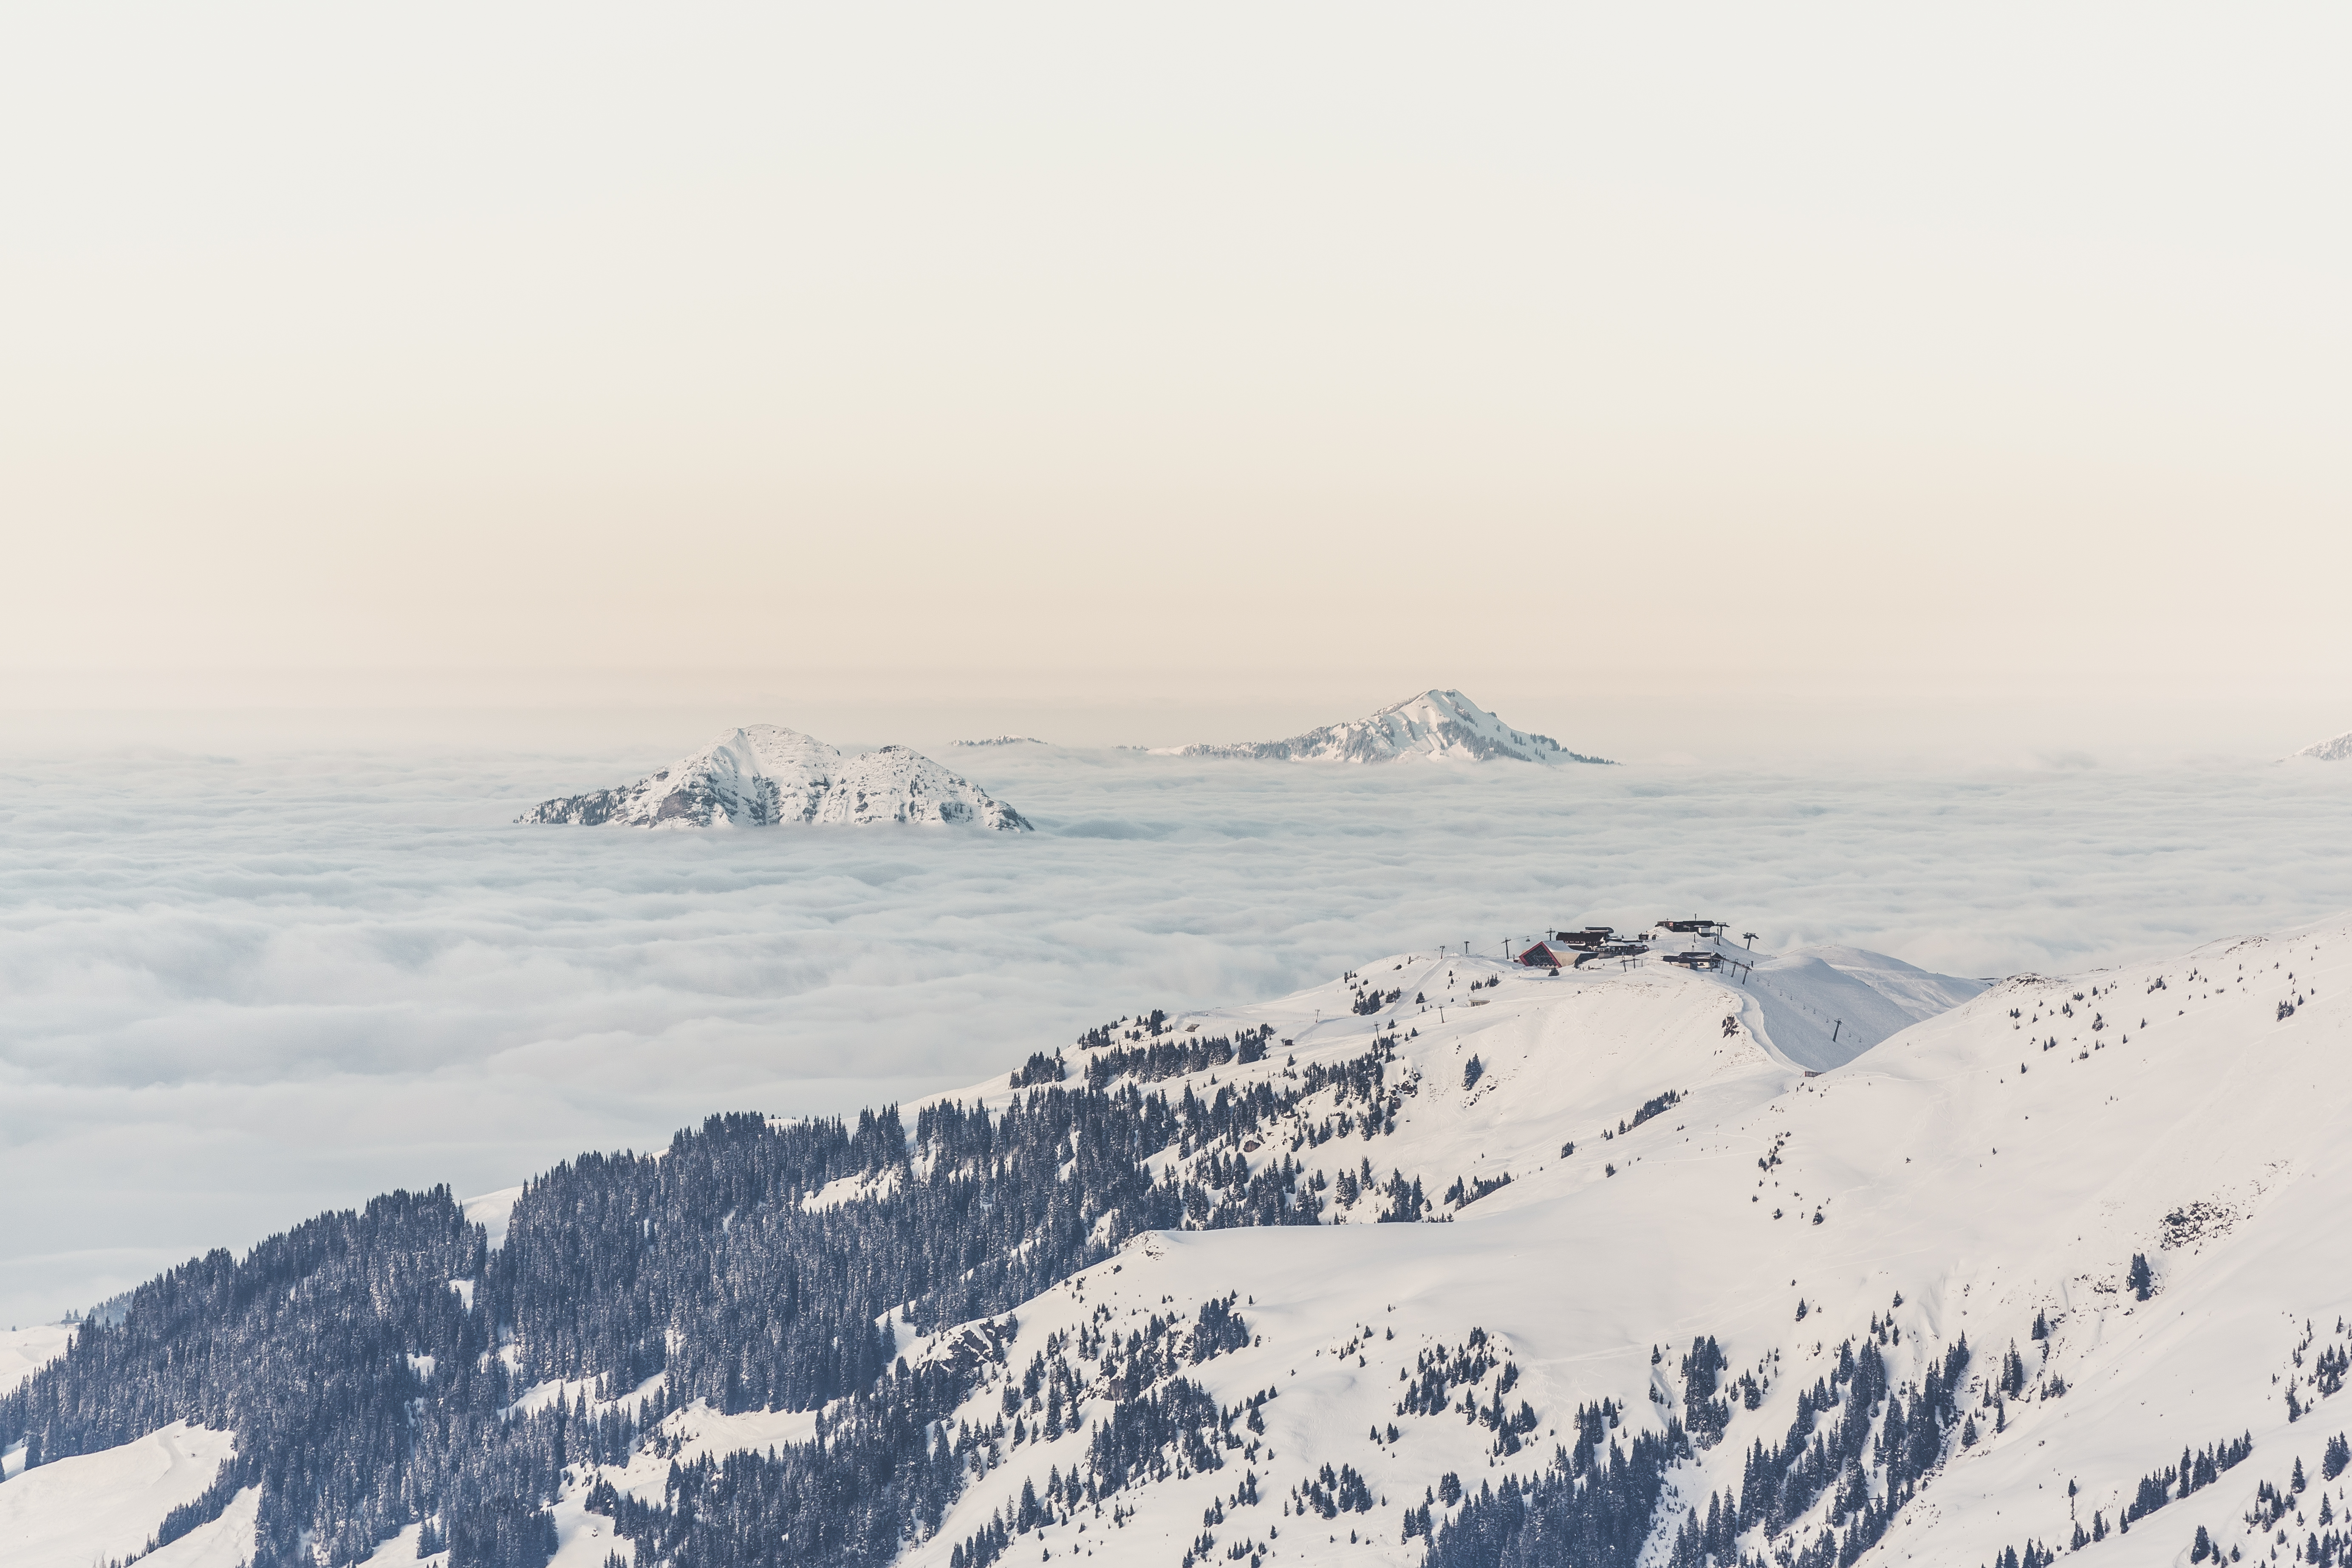
forest, mountain, snow, winter, morning, hill, peak, mountain range, weather, alpine, arctic, skiing, season, ridge, summit, resort, mountains, alps, plateau, ski resort, landform, snow peak, atmospheric phenomenon, mountainous landforms, geological phenomenon, over the clouds